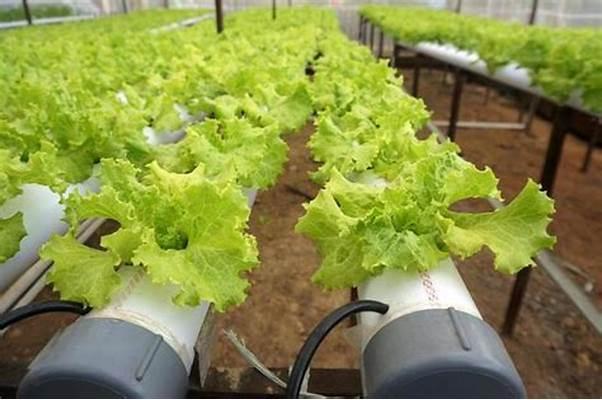
Mboga za majani aina ya chainizi, zimepandwa katika mabomba ya kilimo cha kisasa, zikiwa zimenawiri na kustawi vizuri, zikikaribia wakati wake wa mavuno kwa ajili ya matumizi ya manyumbani, mahotelini pamoja na viwandani.